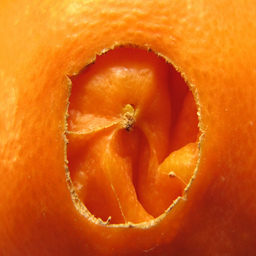
Label: Orange